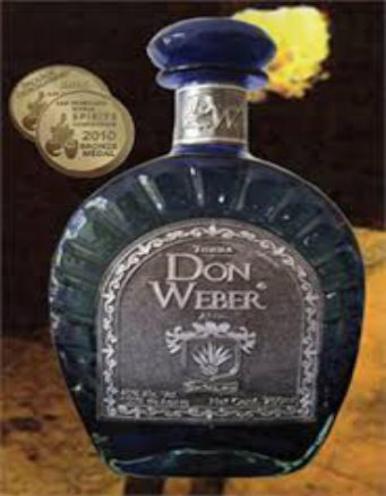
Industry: Food